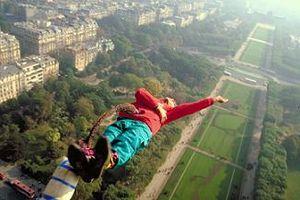
Un des six sauts acrobatiques à l'élastique depuis le 2e étage de la Tour Eiffel par Thierry Devaux.
Thierry Devaux, surnommé Terry Do et né le 16 novembre 1959 à Bourg-en-Bresse, a développé l'acrobatie en saut à l'élastique. En 2001, il atterrit sur la statue de la Liberté en paramoteur. Il développe différents procédés pour rendre cette discipline artistique et sportive.